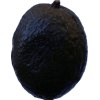
Label: black_avocado